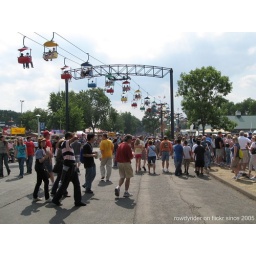
The people under the green roof sell walleye delicacies and beer